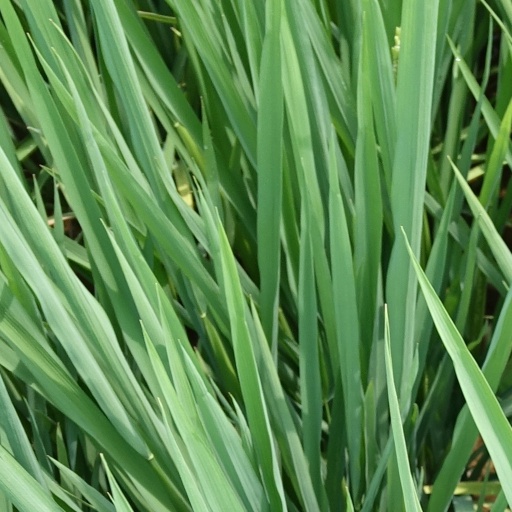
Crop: rice